Evgeni Aldonin

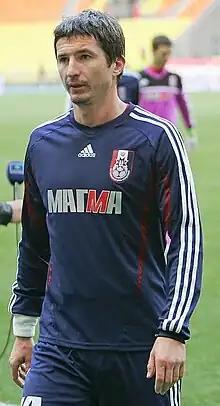
Aldonin with Mordovia in 2012

Evgeni Valerievich Aldonin (born 22 January 1980) is a Russian football coach and a former player.